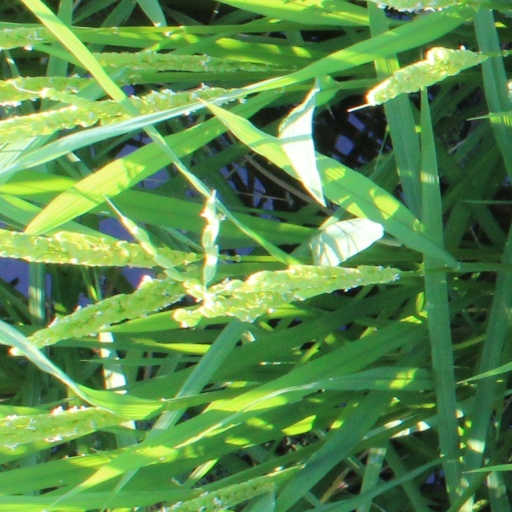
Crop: rice